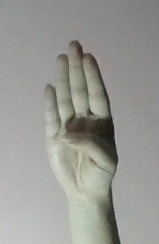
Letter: kaaf